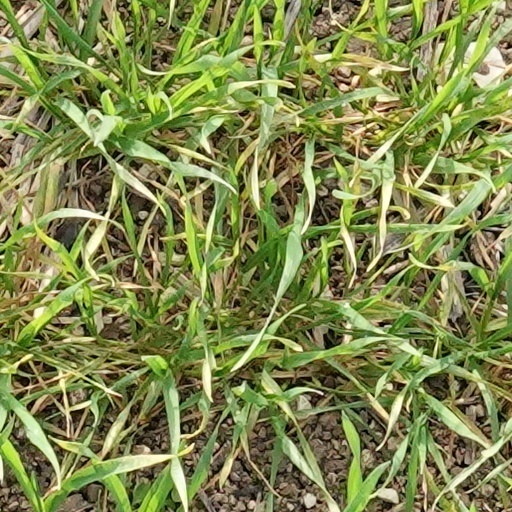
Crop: wheat